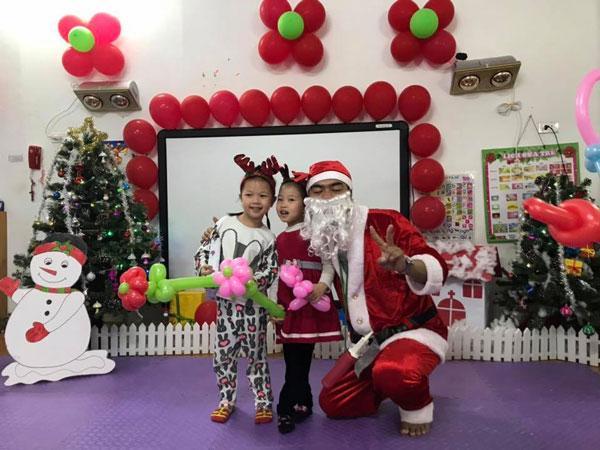
có nhiều đồ vật trang trí giáng sinh xuất hiện ở phía sau nhóm người